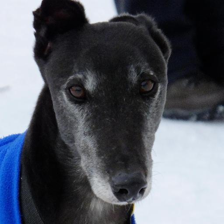
Label: animals